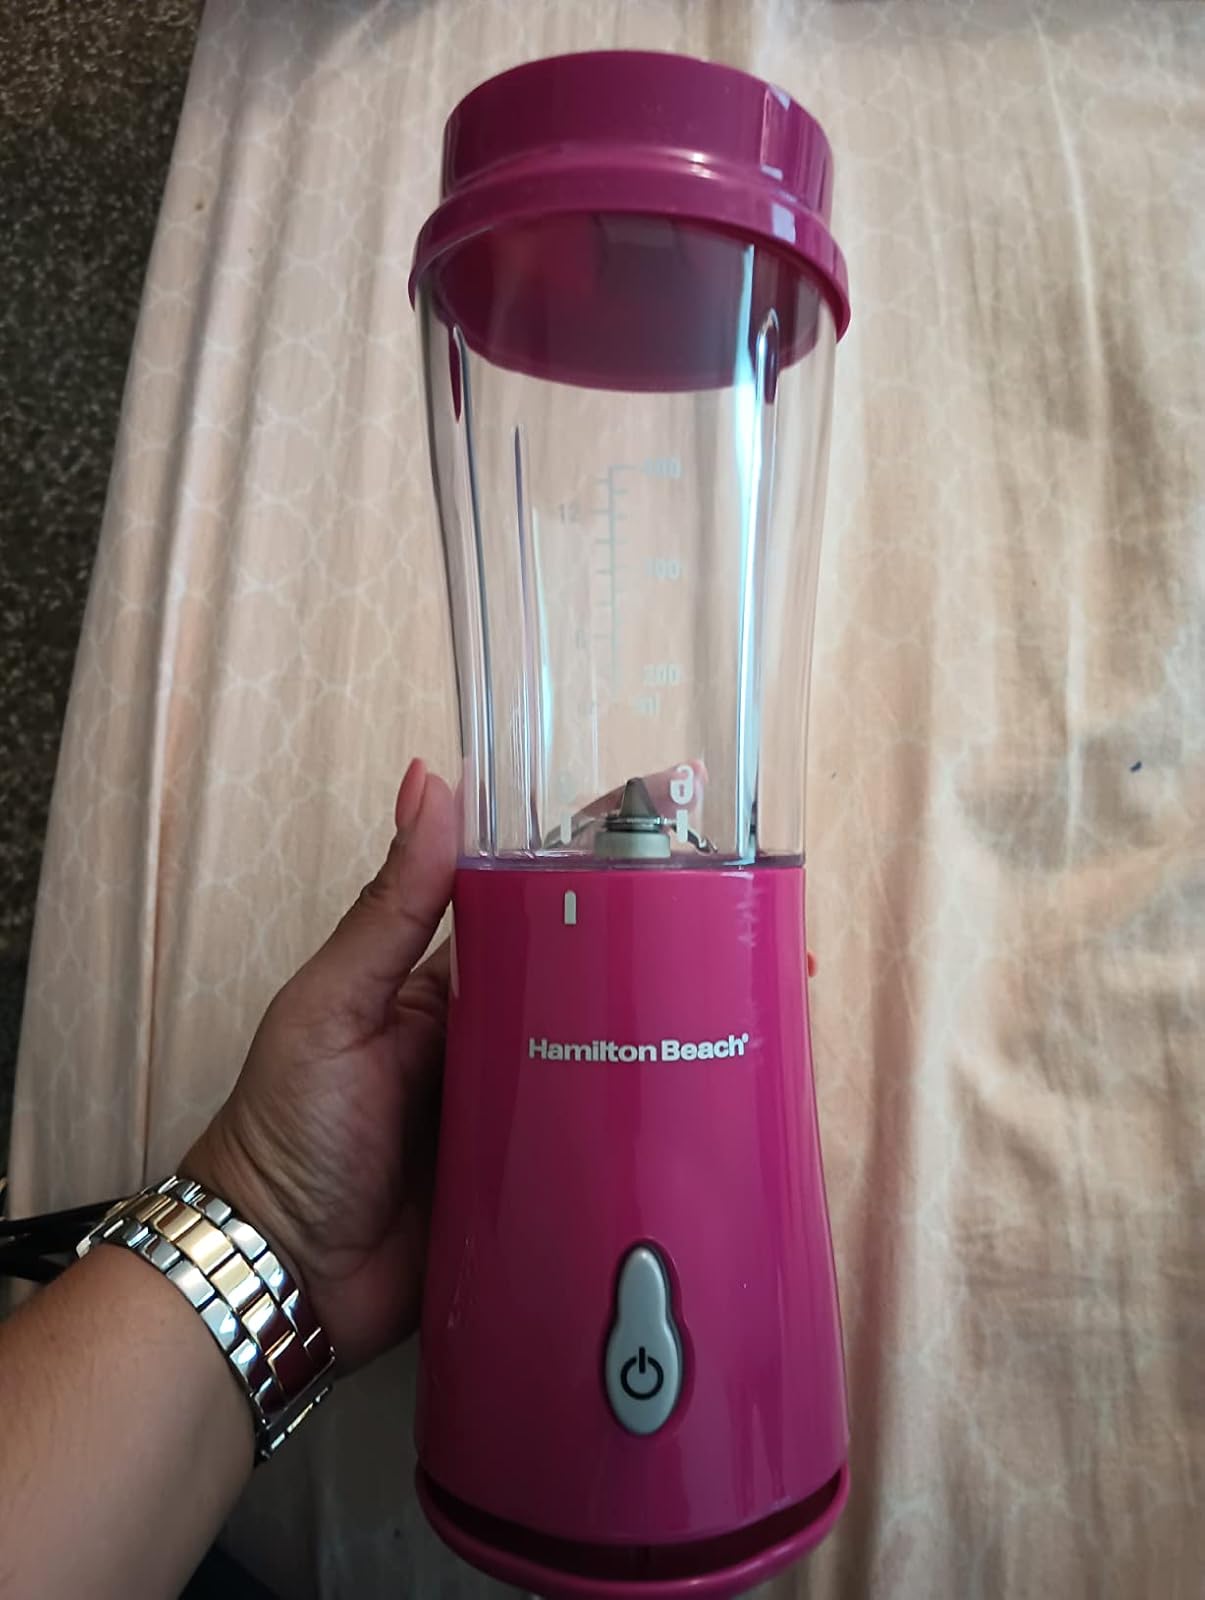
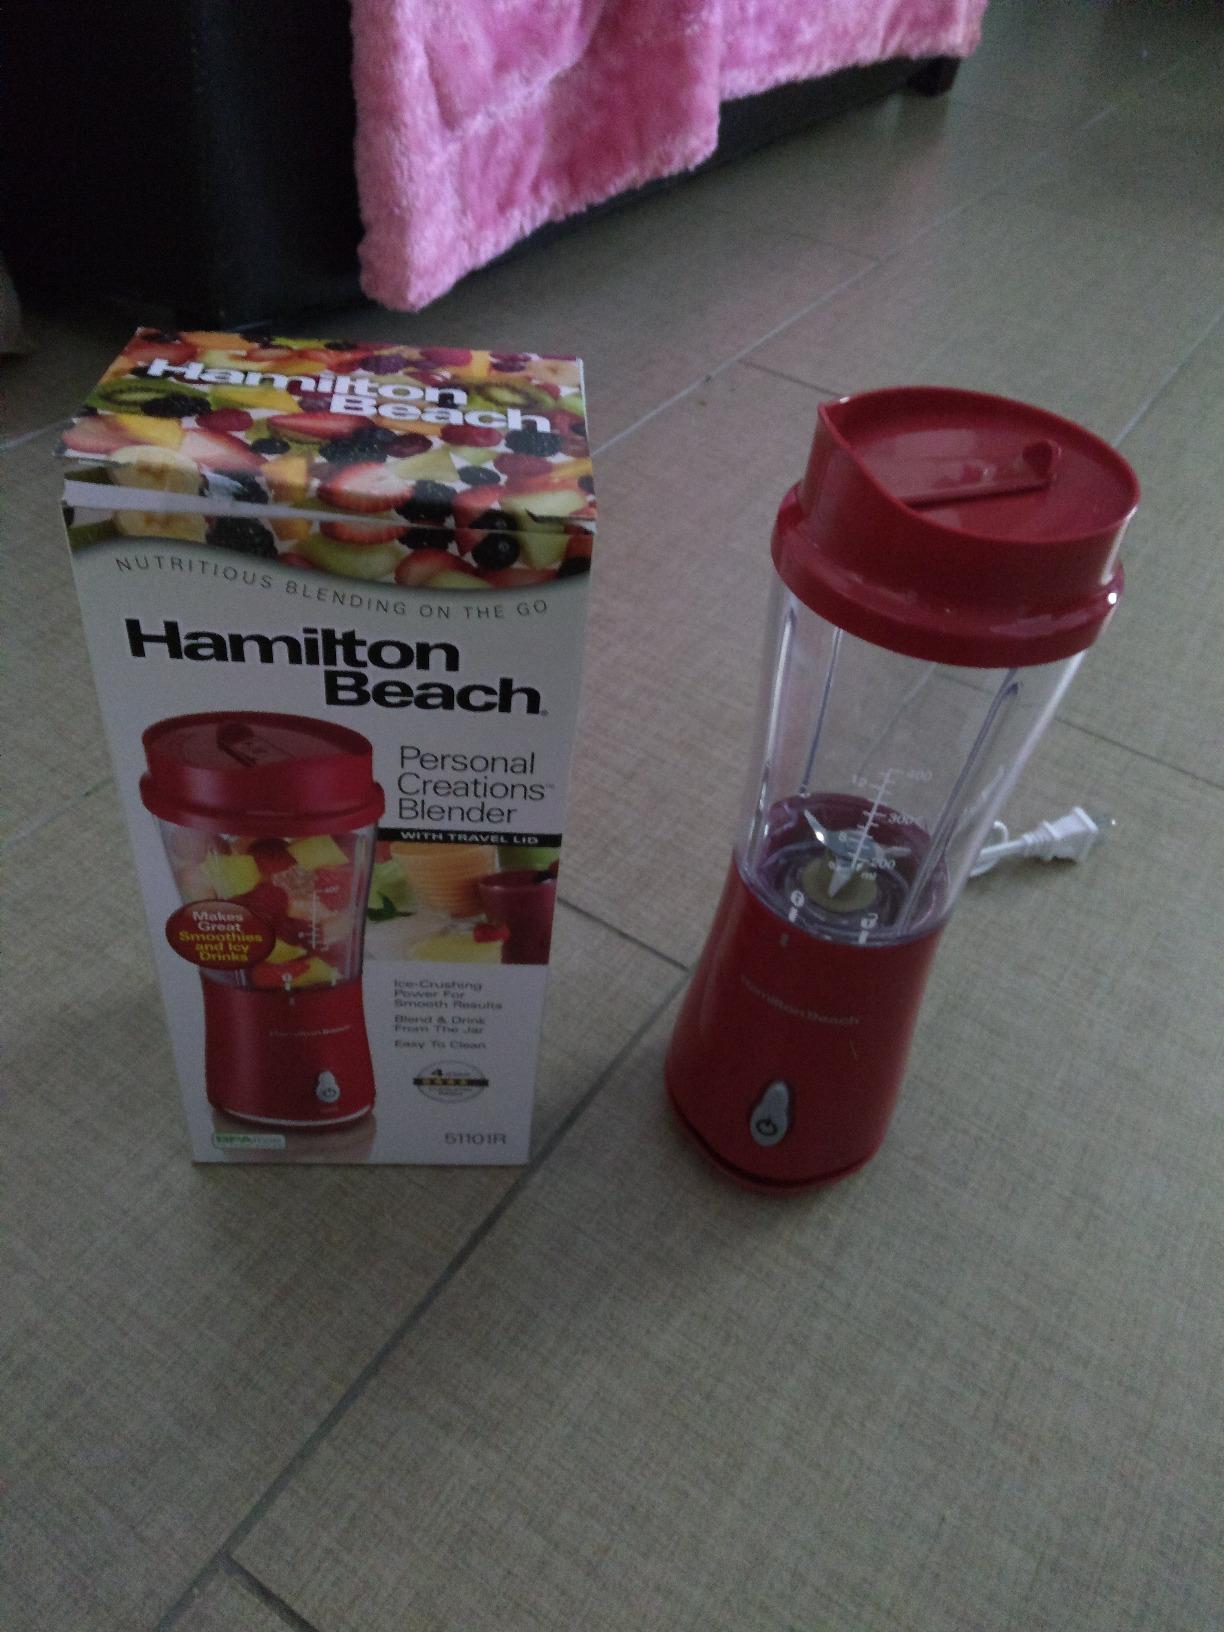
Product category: items_blender
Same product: no